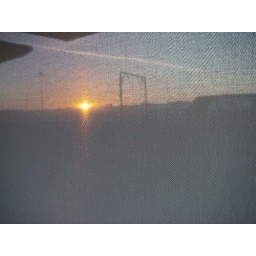
The Office: View of sunrise over the railway viaduct through the window blind